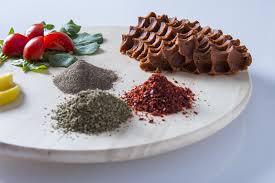
Yemek: cig_kofte